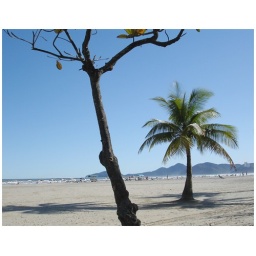
Tropical trees on a sunny Winter day at the beach in Santos, Brazil.